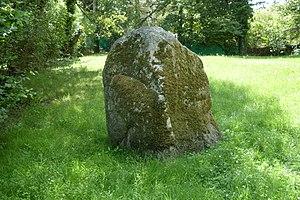
Cet article recense une partie des monuments historiques du Finistère, en France.
Bénodet est une commune française située dans le sud du département du Finistère, en région Bretagne. C'est une station balnéaire classée. La commune se dénommait Perguet jusqu'en 1878. Ses habitants s'appellent les Bénodétois. Le slogan de la ville est « Bénodet, la station balnéaire 5 étoiles ! » auquel s'est récemment ajouté « La station cinq étoiles ». Bénodet fait désormais partie de la « Riviera bretonne », nouvelle appellation touristique réunissant, outre Bénodet, Fouesnant et La Forêt-Fouesnant.